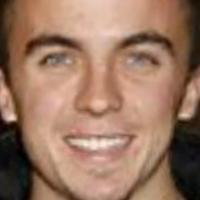
Age group: age 21-30